Macalloy

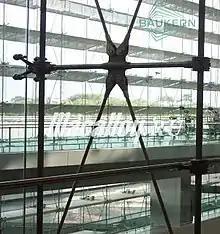
Macalloy struts, Changi Airport, 2003

Macalloy's work supports landmarks including the Sphere at the Academy Museum of Motion Pictures, VTB Stadium, Stade Roland Garros, Tottenham Hotspur Stadium, Soccer City Stadium, Marina Bay Sands, Jewel Changi Airport, Forth Road Bridge, and Burj Al Arab. , of the company's products are exported.